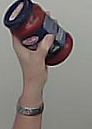
Product: barilla_pomodoro